Byzantine battle tactics

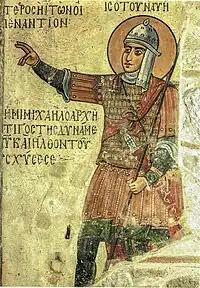
12th-century fresco of Joshua from the monastery of Hosios Loukas. It accurately depicts the typical equipment of a heavily armed Byzantine infantryman of the 10th-12th centuries reassembling earlier Hellenistic militaristic patterns of the Eastern mediterranean. He wears a helmet, lamellar "klivanion" with "pteruges" and is armed with a "kontarion" and a "spathion".

The bulk of the Byzantine infantry were the "skoutatoi (hoplite)", named after the "skouton", a large oval, round or kite-shaped shield. Their armor and weapons were modelled following ancient Seleucid and Hellenistic infantry equipment and patterns, which included: